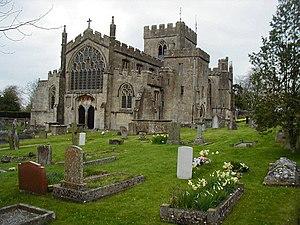
Edington est un village et une paroisse civile du Wiltshire, en Angleterre. Il est situé à huit kilomètres environ à l'est de la ville de Westbury. Au moment du recensement de 2011, il comptait 734 habitants.